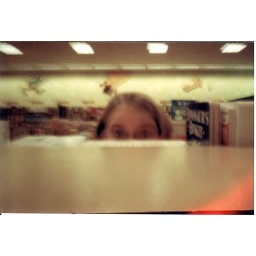
My little sister peeking over a shelf of children's books at Barnes &amp;amp; Noble.